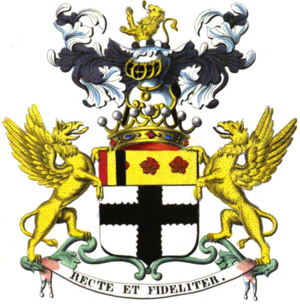
Armoiries de la famille Jolly
Cette liste des familles contemporaines de la noblesse belge ne retient que les familles subsistantes faisant partie officiellement de la noblesse belge avec un principe légal de noblesse héréditaire, à l'exclusion des familles de nationalité belge de noblesse non reconnue ou de noblesse étrangère n'ayant pas introduit une requête d'incorporation dans la noblesse auprès de S.M. le roi des Belges.
Liste alphabétique non exhaustive de devises de familles belges.
La famille Jolly est une famille de la noblesse belge originaire de Londres dont la filiation prouvée remonte à 1799.